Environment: real
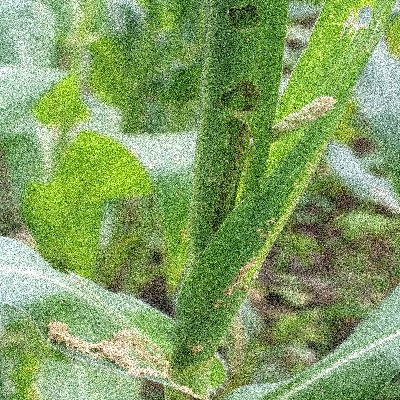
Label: fall_armyworm